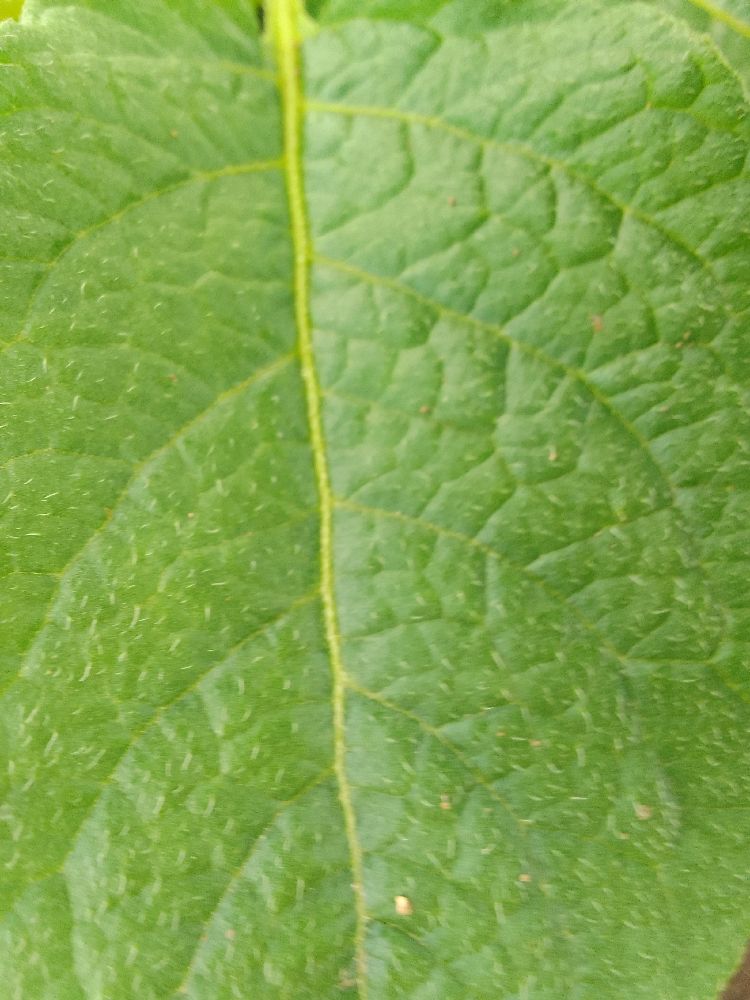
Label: Healthy